Koduku Diddina Kapuram

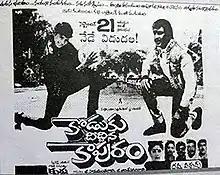
Movie Poster

Koduku Diddina Kapuram is a 1989 Telugu-language action drama film, produced and directed by Krishna under his Padmalaya Studios banner. It stars Krishna, Vijayashanti, Mahesh Babu and music composed by Raj–Koti. Mahesh Babu played a dual role for the first time as a child artist in this film. It is likely an unofficial adaptation of The Parent Trap (1961 film).